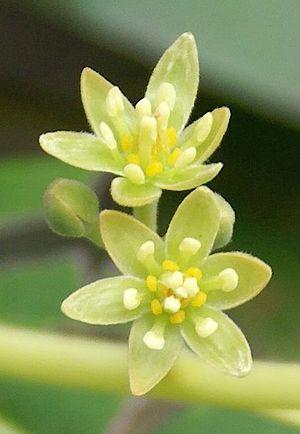
Fleurs d'avocatier (Persea americana)